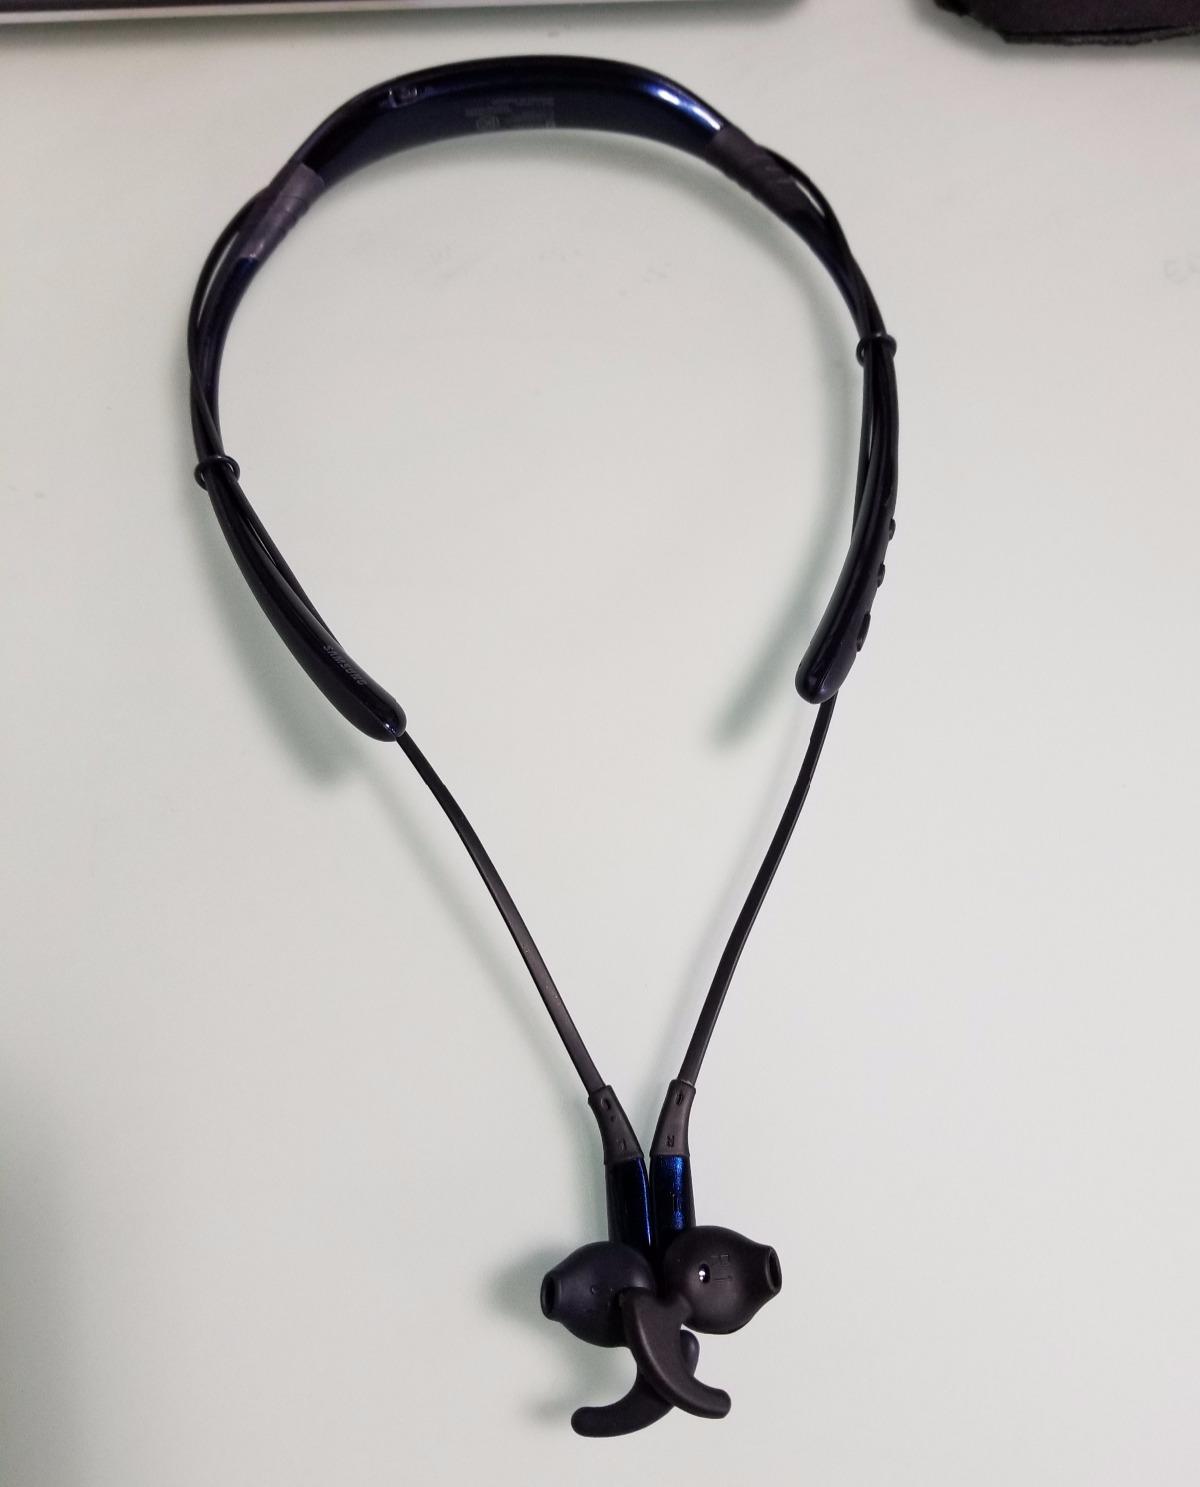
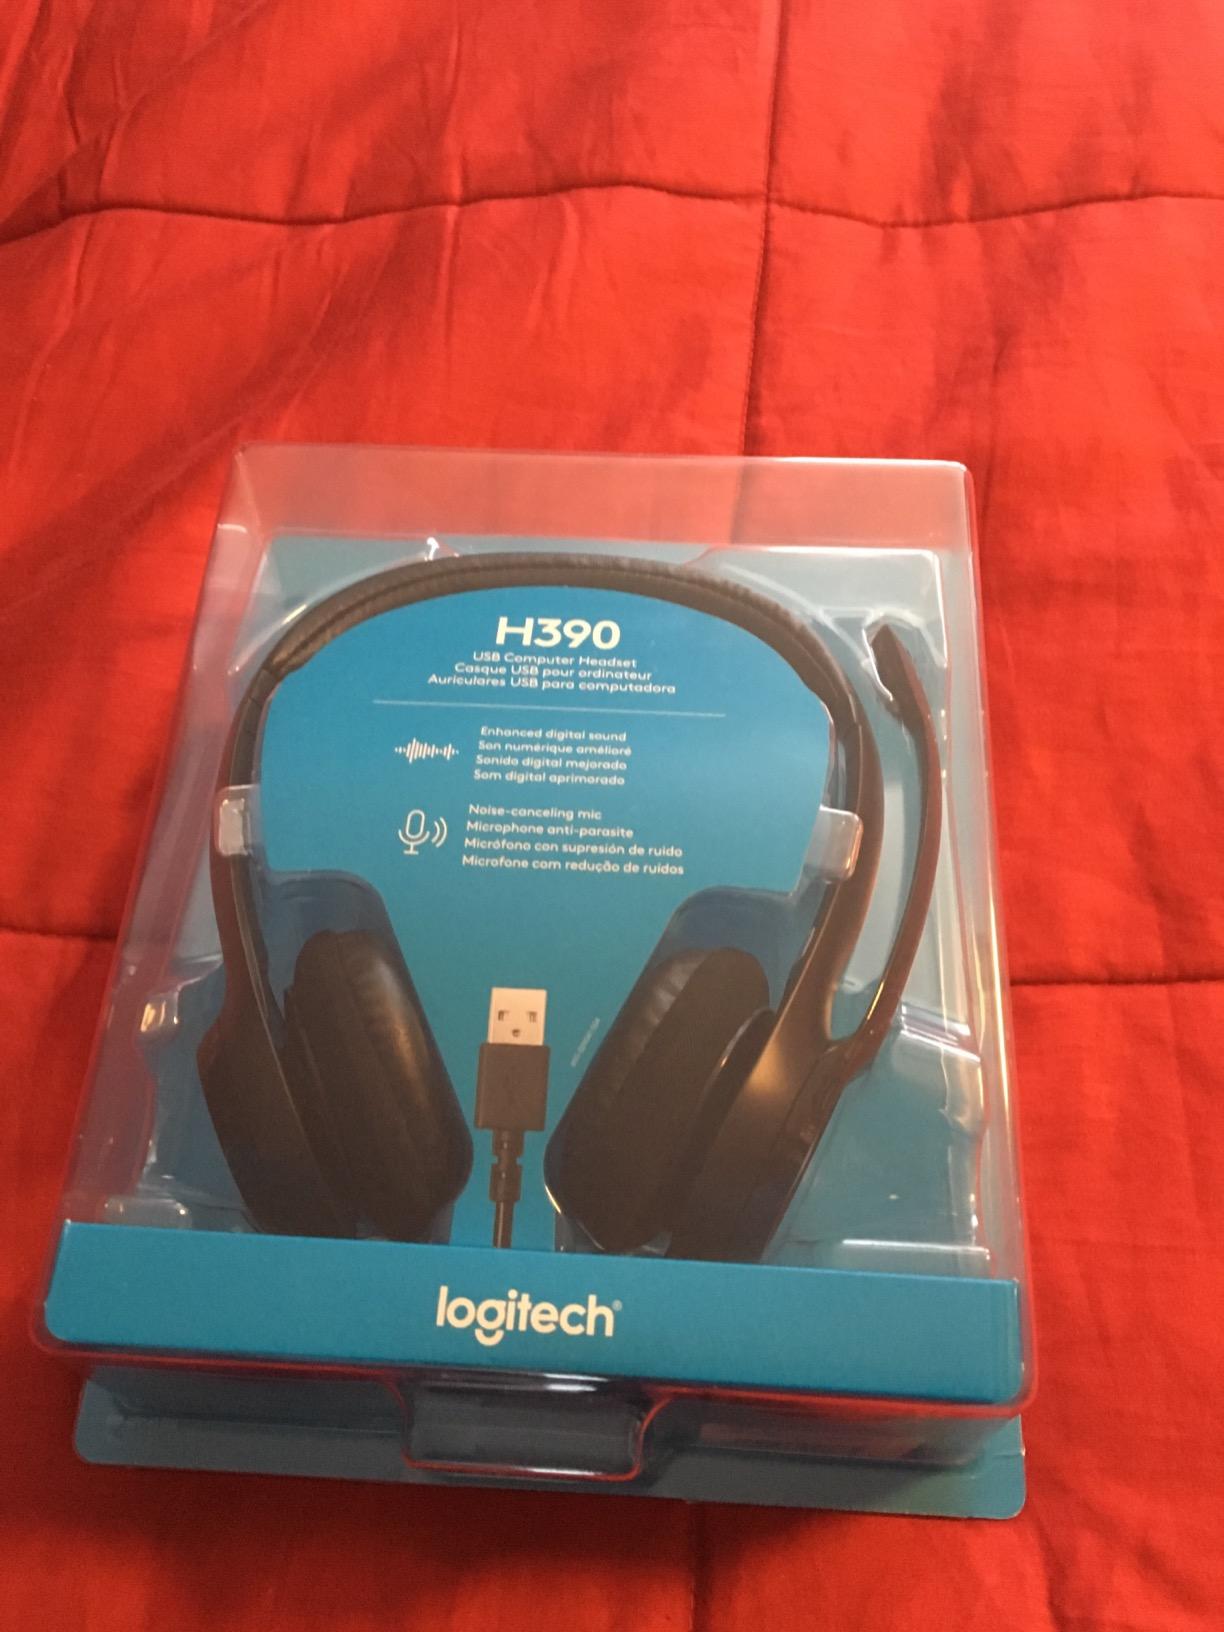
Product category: headphones
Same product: no